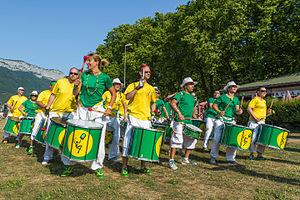
Groupe Tribal Percussions défilant à Annecy en jouant de la percussion brésilienne
La musique latine ne désigne pas un genre musical sui generis, mais plutôt un style de musique qui englobe différents rythmes et musiques d'Amérique latine et des Antilles hispanophones. Traditionnellement métisse, elle mêle fréquemment des instruments d'origine européenne et des instruments typiquement latino-américains tels le charango, la quena, les maracas, le bongo ou encore les percussions brésiliennes voire des instruments plus traditionnels comme les zampoñas.